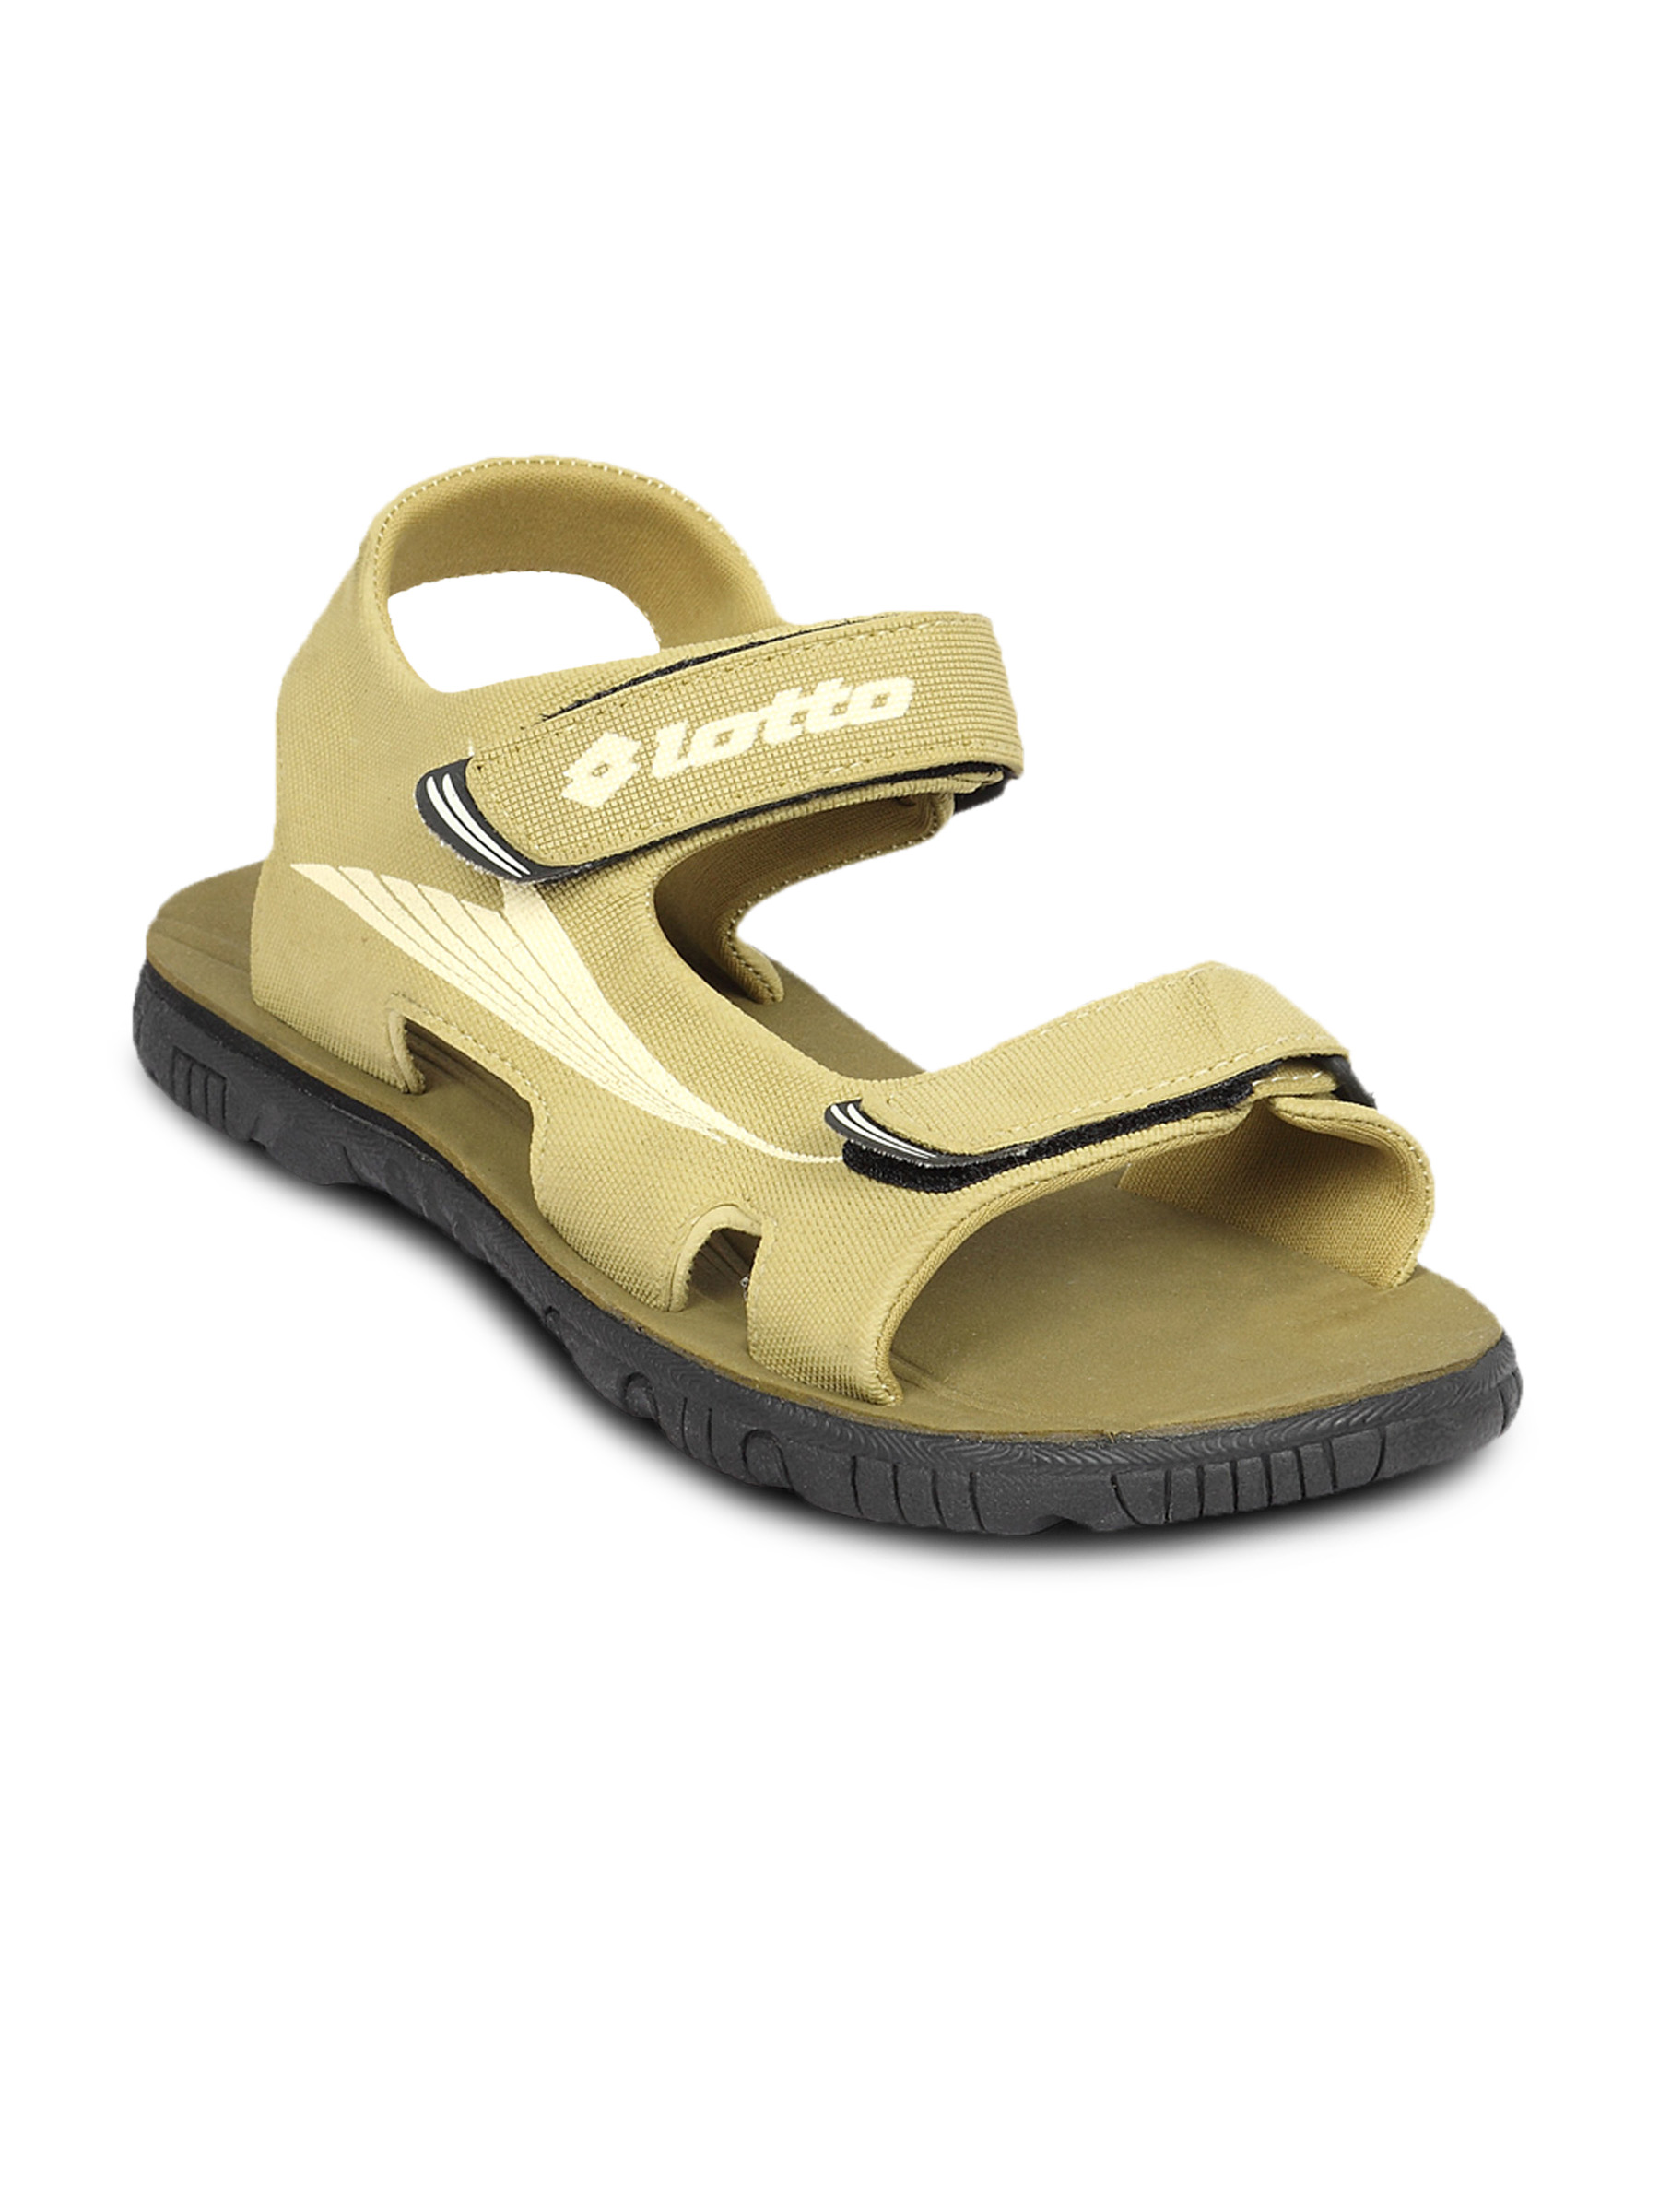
Lotto Men Quick Sports Yellow Floater
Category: Footwear / Sandal / Sandals
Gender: Men
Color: Yellow
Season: Summer 2011
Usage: Casual